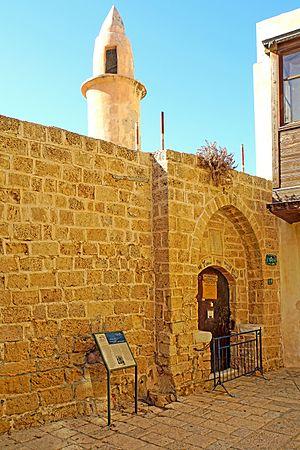
L’église de l'apôtre Pierre et de Tabitha-la-Juste est une église orthodoxe russe située à Jaffa en Terre sainte. Elle a été construite non loin de la maison de Simon le corroyeur qui, selon l'Écriture sainte, a reçu l'apôtre Pierre à Joppé. L'église appartient à la mission russe de Jérusalem.